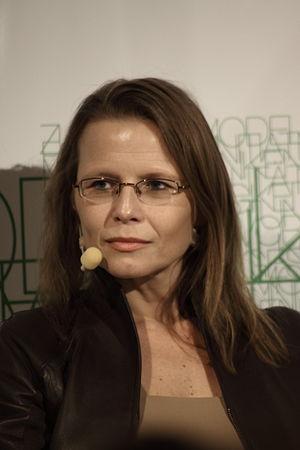
Beatrix Karl, née le 10 décembre 1967 à Graz, est une femme politique autrichienne, membre du Parti populaire autrichien.